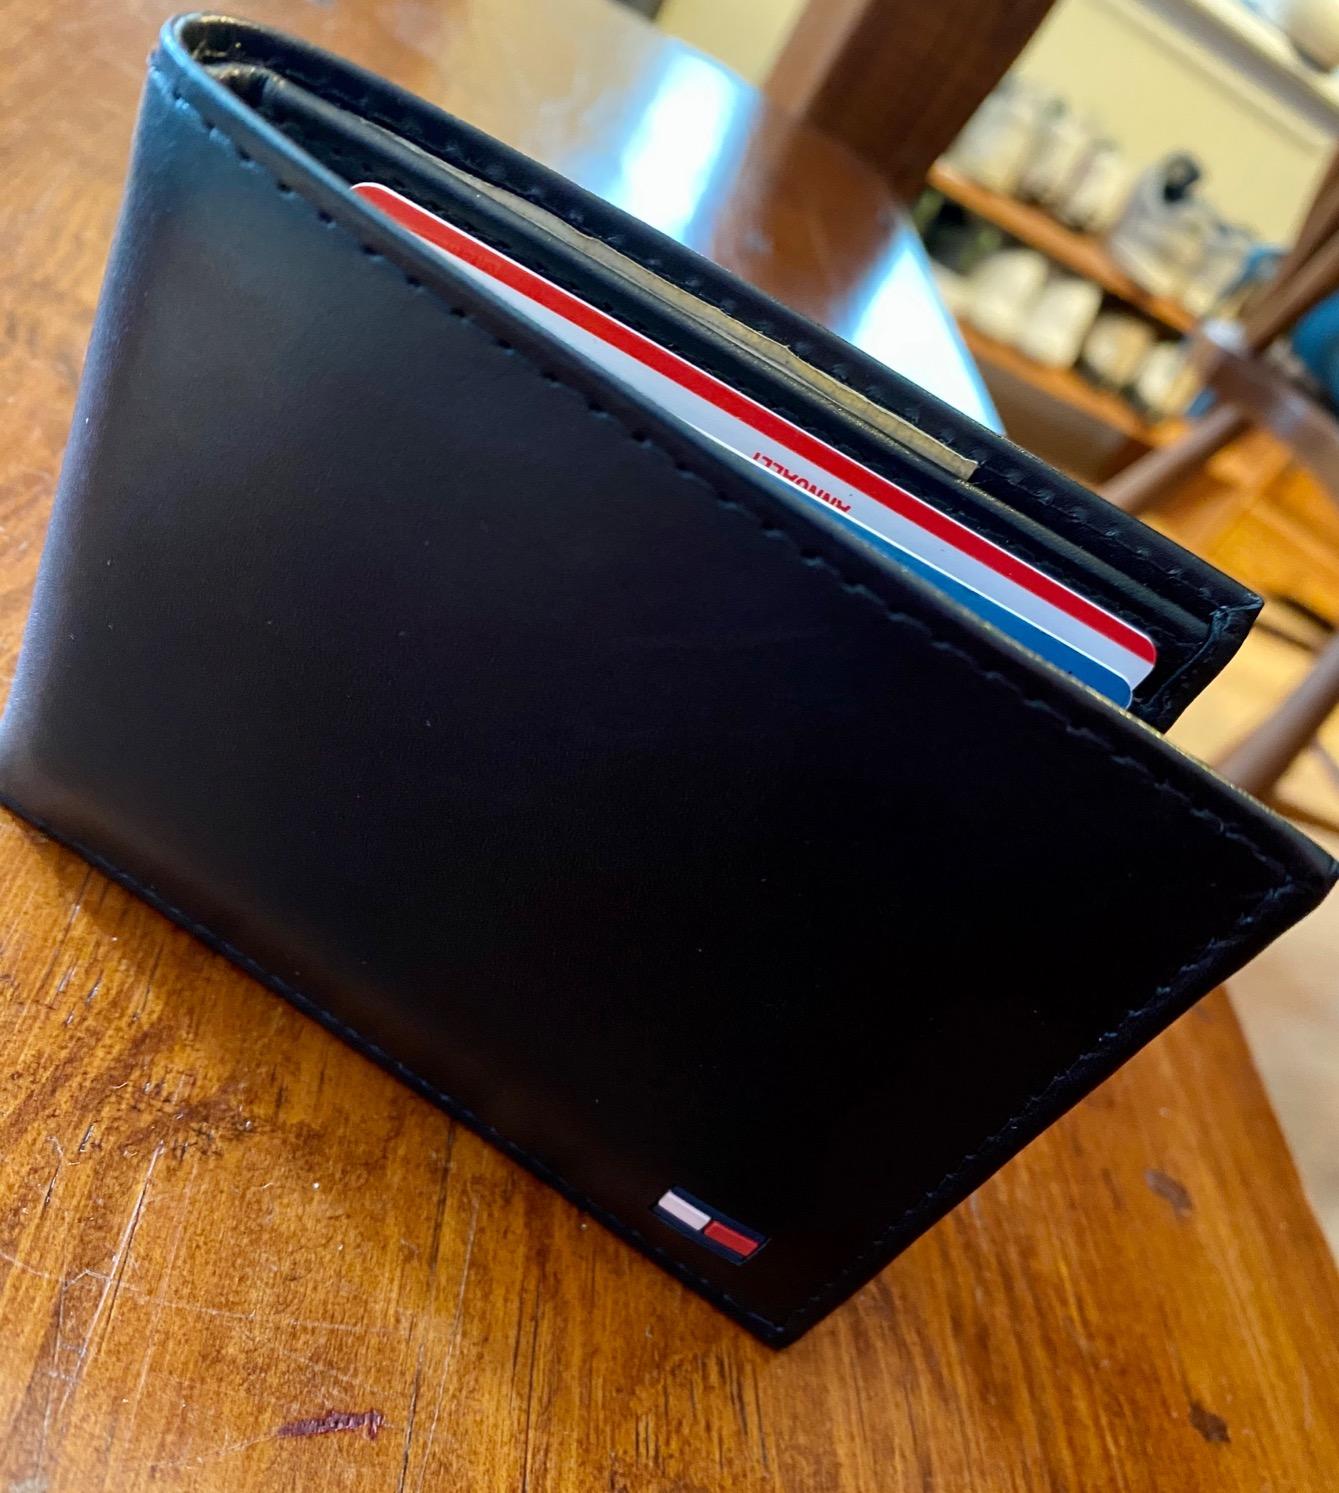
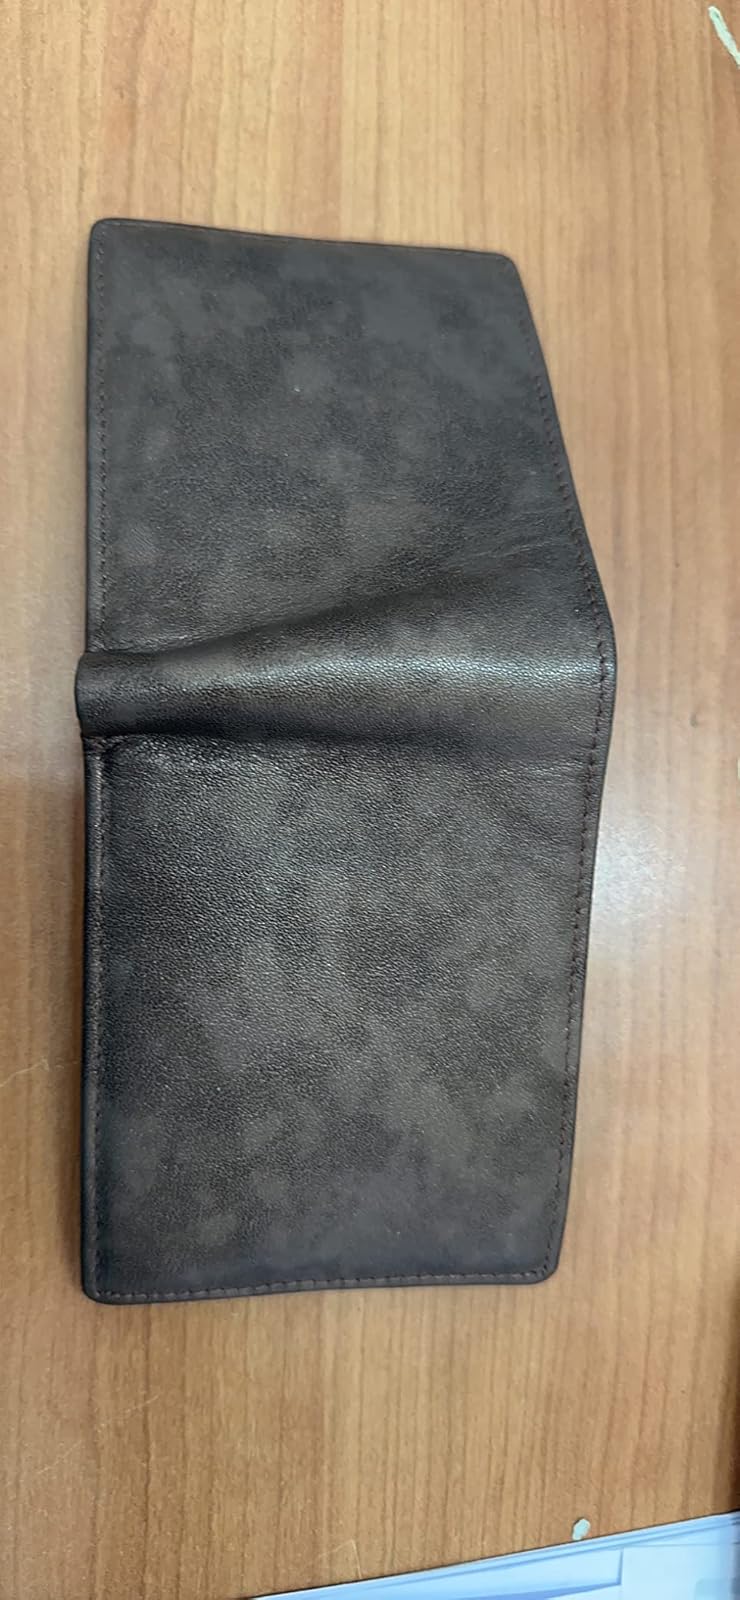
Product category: accessories_wallet
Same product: no